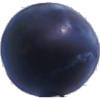
Label: Plum 3